Airbus A321neo

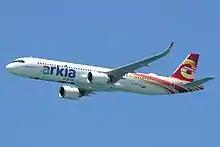
The A321LR was introduced by Arkia on 13 November 2018.

The A321neo is a narrow-body (single aisle) aircraft with a retractable tricycle landing gear, powered by two wing pylon-mounted turbofan engines. It is a low-wing cantilever monoplane with a conventional tail unit having a single vertical stabiliser and rudder. Changes from the A321ceo includes a new engine and extended fuselage fuel tanks. Improvements from the A320neo included increased wing loading and structural strengthening, most notably of all a stretched fuselage.